Ulnaby

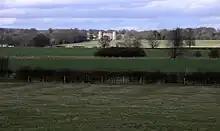
View north to Walworth Castle Hotel, showing Ulnaby's ridge and furrow fields in foreground

The manorial enclosure was at least 1.6 hectares, and is considered to have been fairly high status. It was bounded by a wall of dressed limestone blocks, and contained a fishpond and dovecote. The fishpond was cut into an old ridge and furrow field, and the residence itself is believed to be underneath the present Ulnaby Hall. There is evidence of a succession of buildings on the site, terminating in the 19th century, but the village had shrunk by the 17th century, indicating the effect of the change from labour-intensive arable land to pasture. A survey of Ulnaby Hall shows a single-phase build in the late 16th century of a south-facing building of one large room over another and two wings at the back, with service rooms to the west. Two of the original gardens, to the south and east of the hall, still exist, and the third was probably the garth field or paddock to the south of the farm track. There was a smithy, five barns and orchards. One of the peasant houses was quite large, having three rooms. It is thought that the southern end of the site, around the water channel, was a marshy area that provided the village with various resources, and that it was drained in the 18th century.